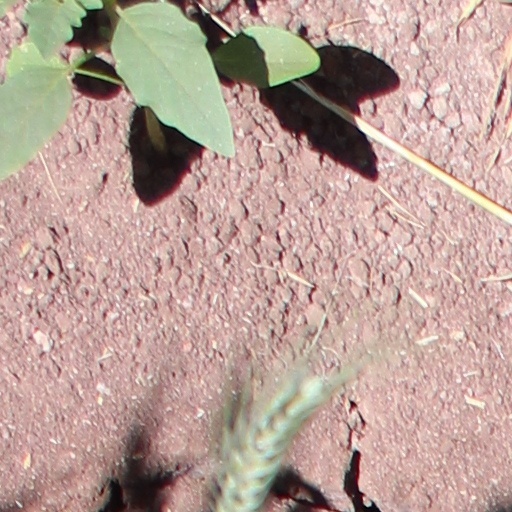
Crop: wheat